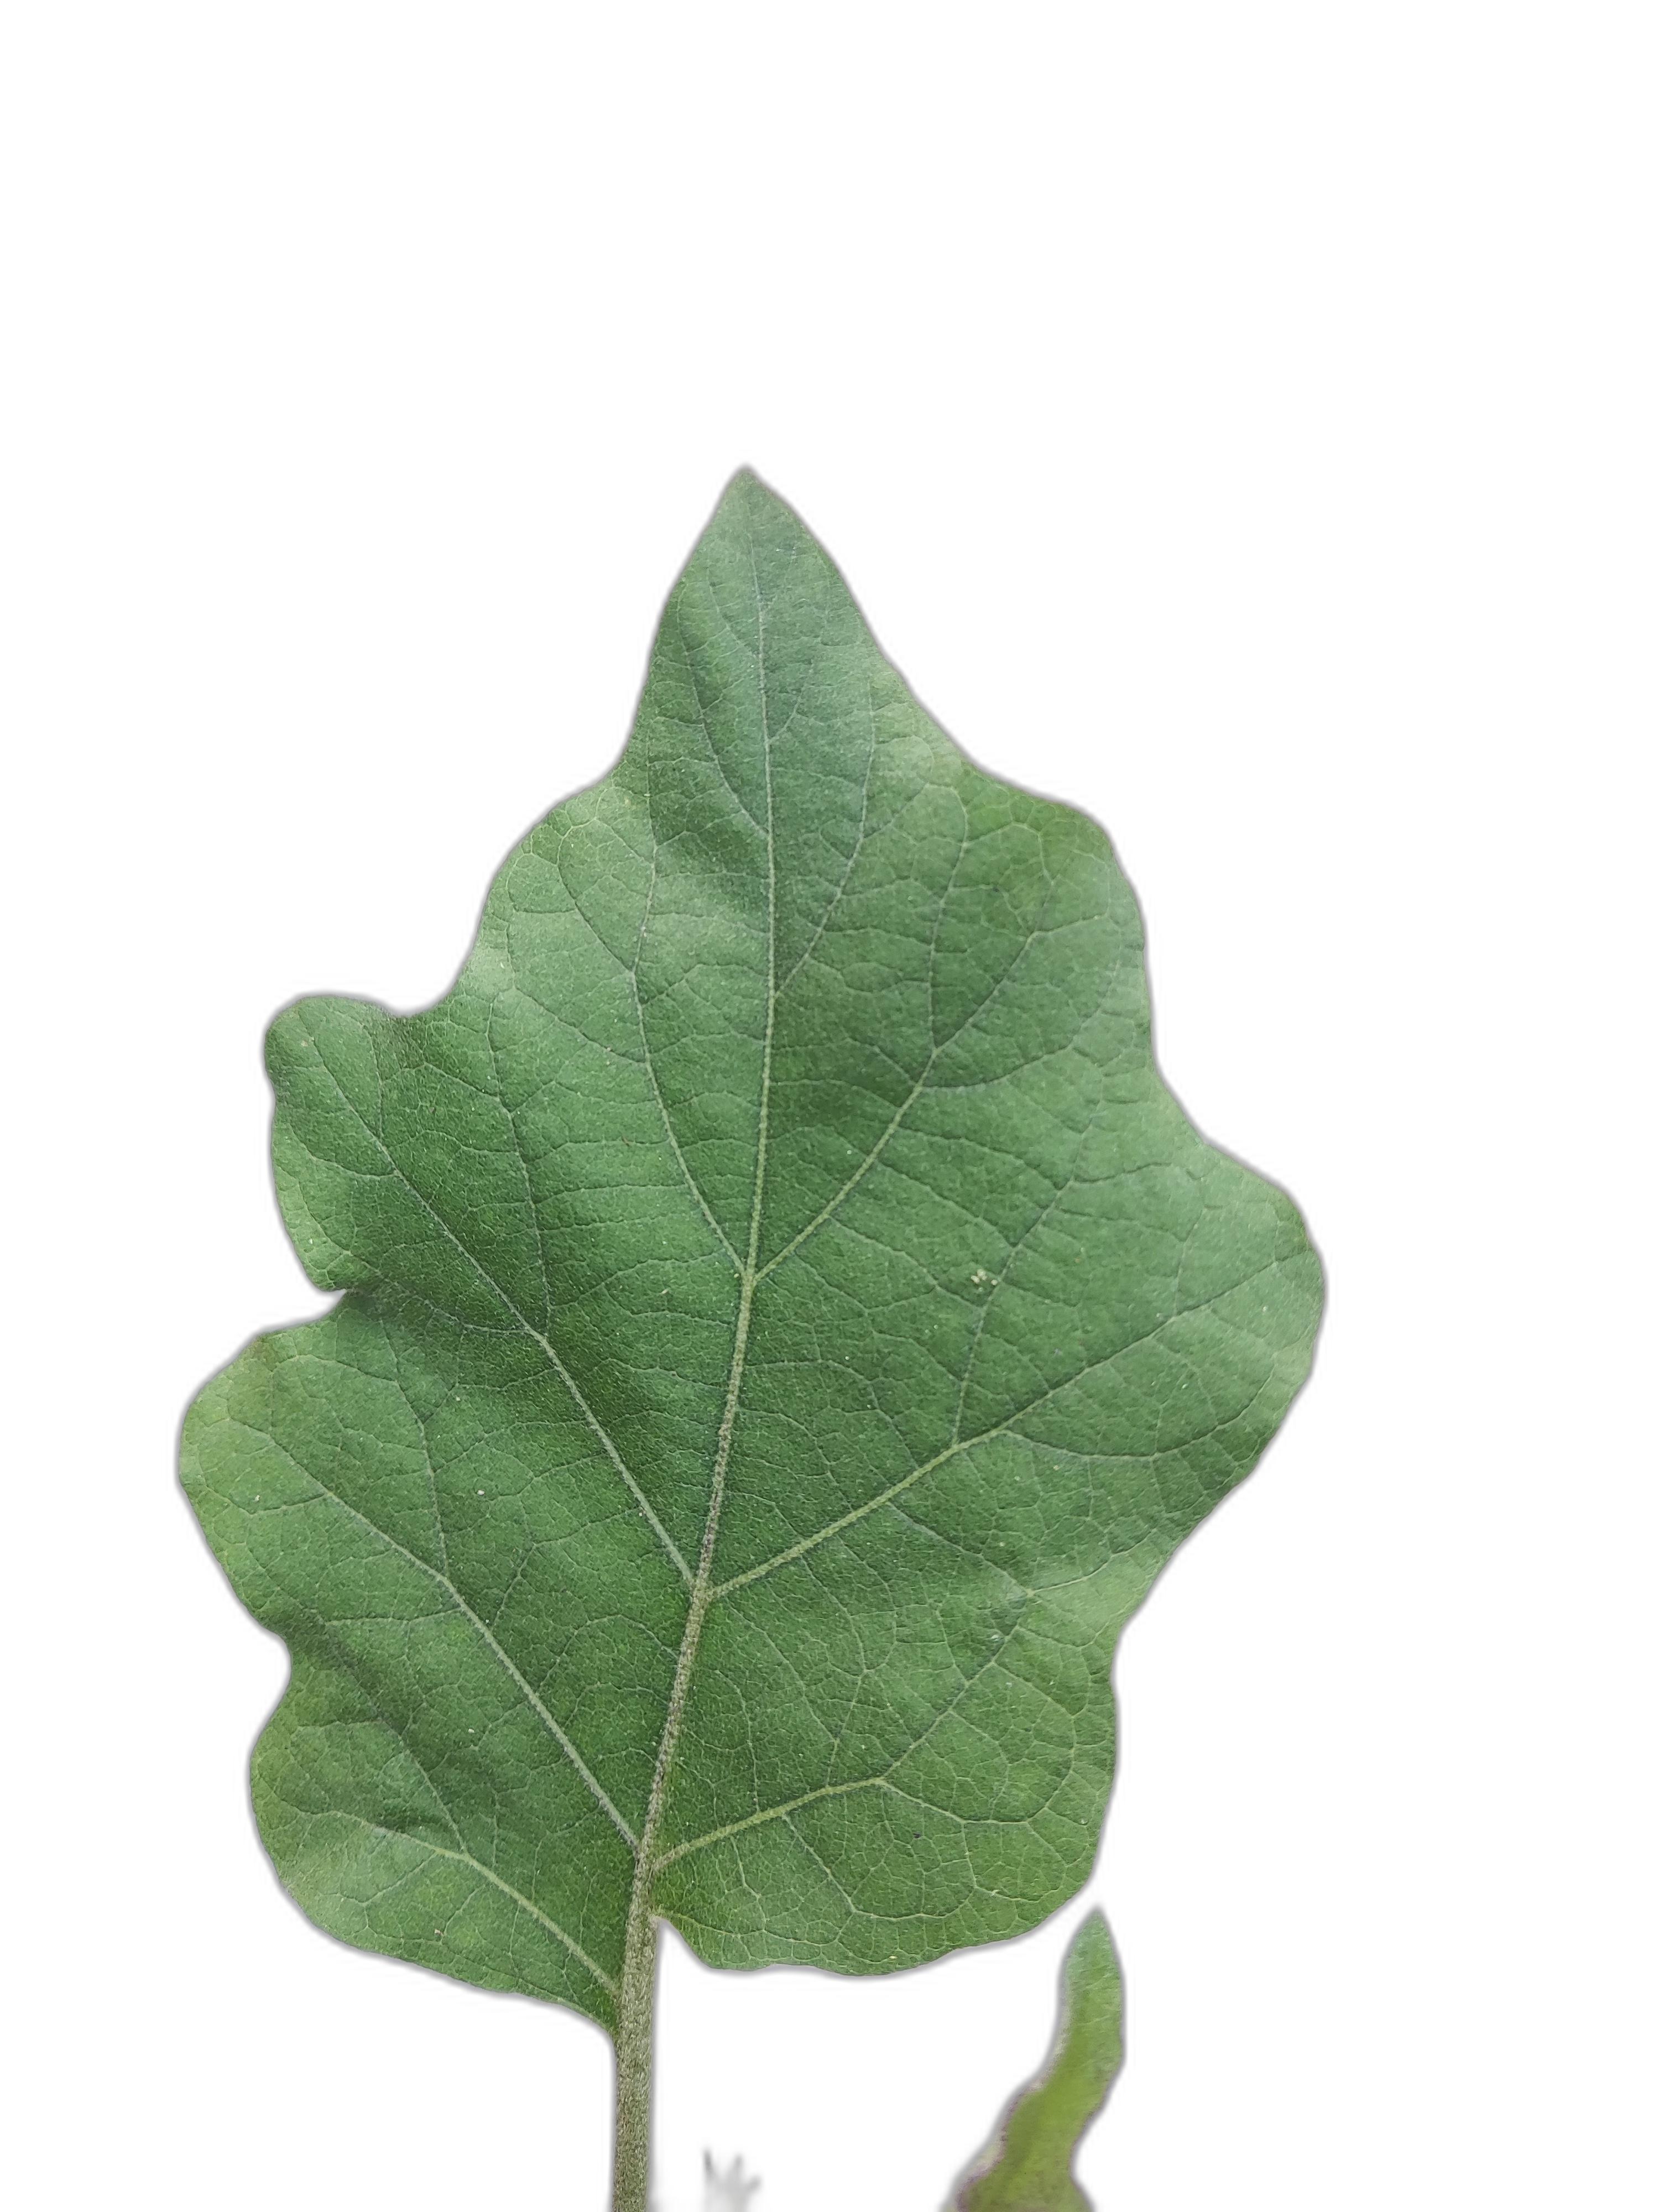
Label: Healthy Leaf